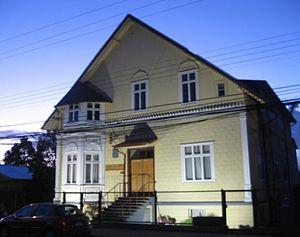
Valdivia est une ville et une commune du Chili située au sud du pays. L'agglomération se trouve au confluent des rio Calle-Calle, Valdivia et Cau-Cau. Depuis le 2 octobre 2007, elle est la capitale de la nouvelle région des Fleuves qui regroupe la province de Ranco et la province de Valdivia dont elle est également la capitale. La ville de Valdivia connait un dynamisme démographique et économique particulièrement important depuis la fin du XXᵉ siècle.